List of birds of Egypt

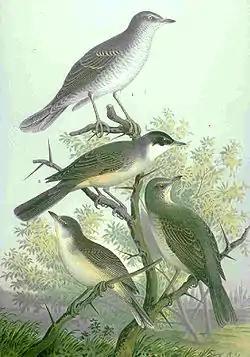
Western Orphean warbler (male in center)

This species, the only one in its family, is found in reed beds throughout temperate Europe and Asia.